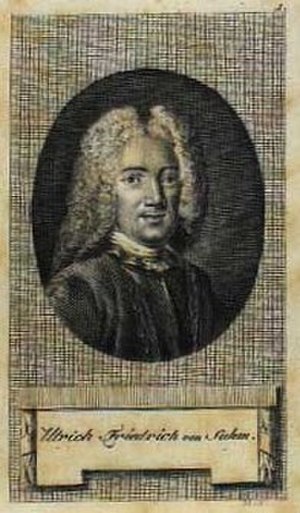
Ulrik Frederik Suhm
Ulrik Frederik Suhm var en dansk søofficer.